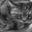
Label: cat